406 Maritime Operational Training Squadron

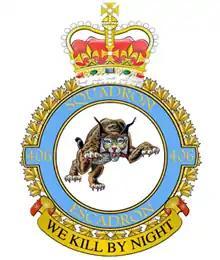

406 "City of Saskatoon" Maritime Operational Training Squadron is a Royal Canadian Air Force (RCAF) unit of the Canadian Armed Forces. Based at 12 Wing Shearwater since 1972, it is responsible for crew training on the Sikorsky CH-148 Cyclone since summer of 2016. The squadron was formed during World War II as part of RAF Fighter Command.